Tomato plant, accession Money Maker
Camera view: tilt-top (135 deg); turntable rotation: 0 degrees
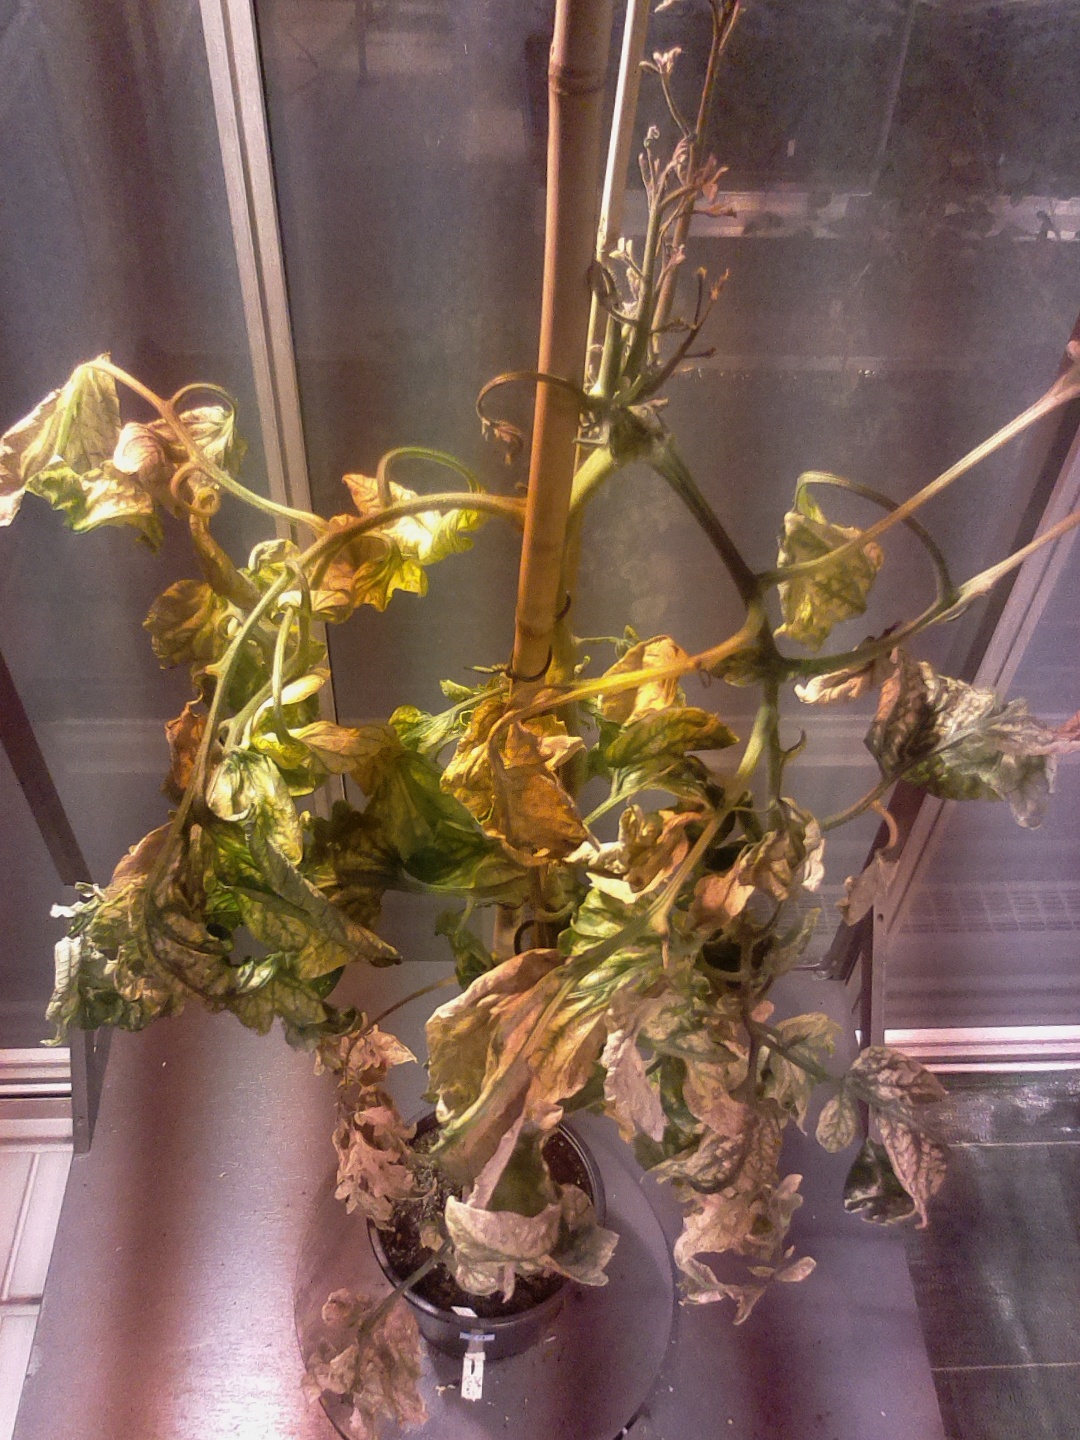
BBCH growth stage 29: 90%-100% Side shoots formed